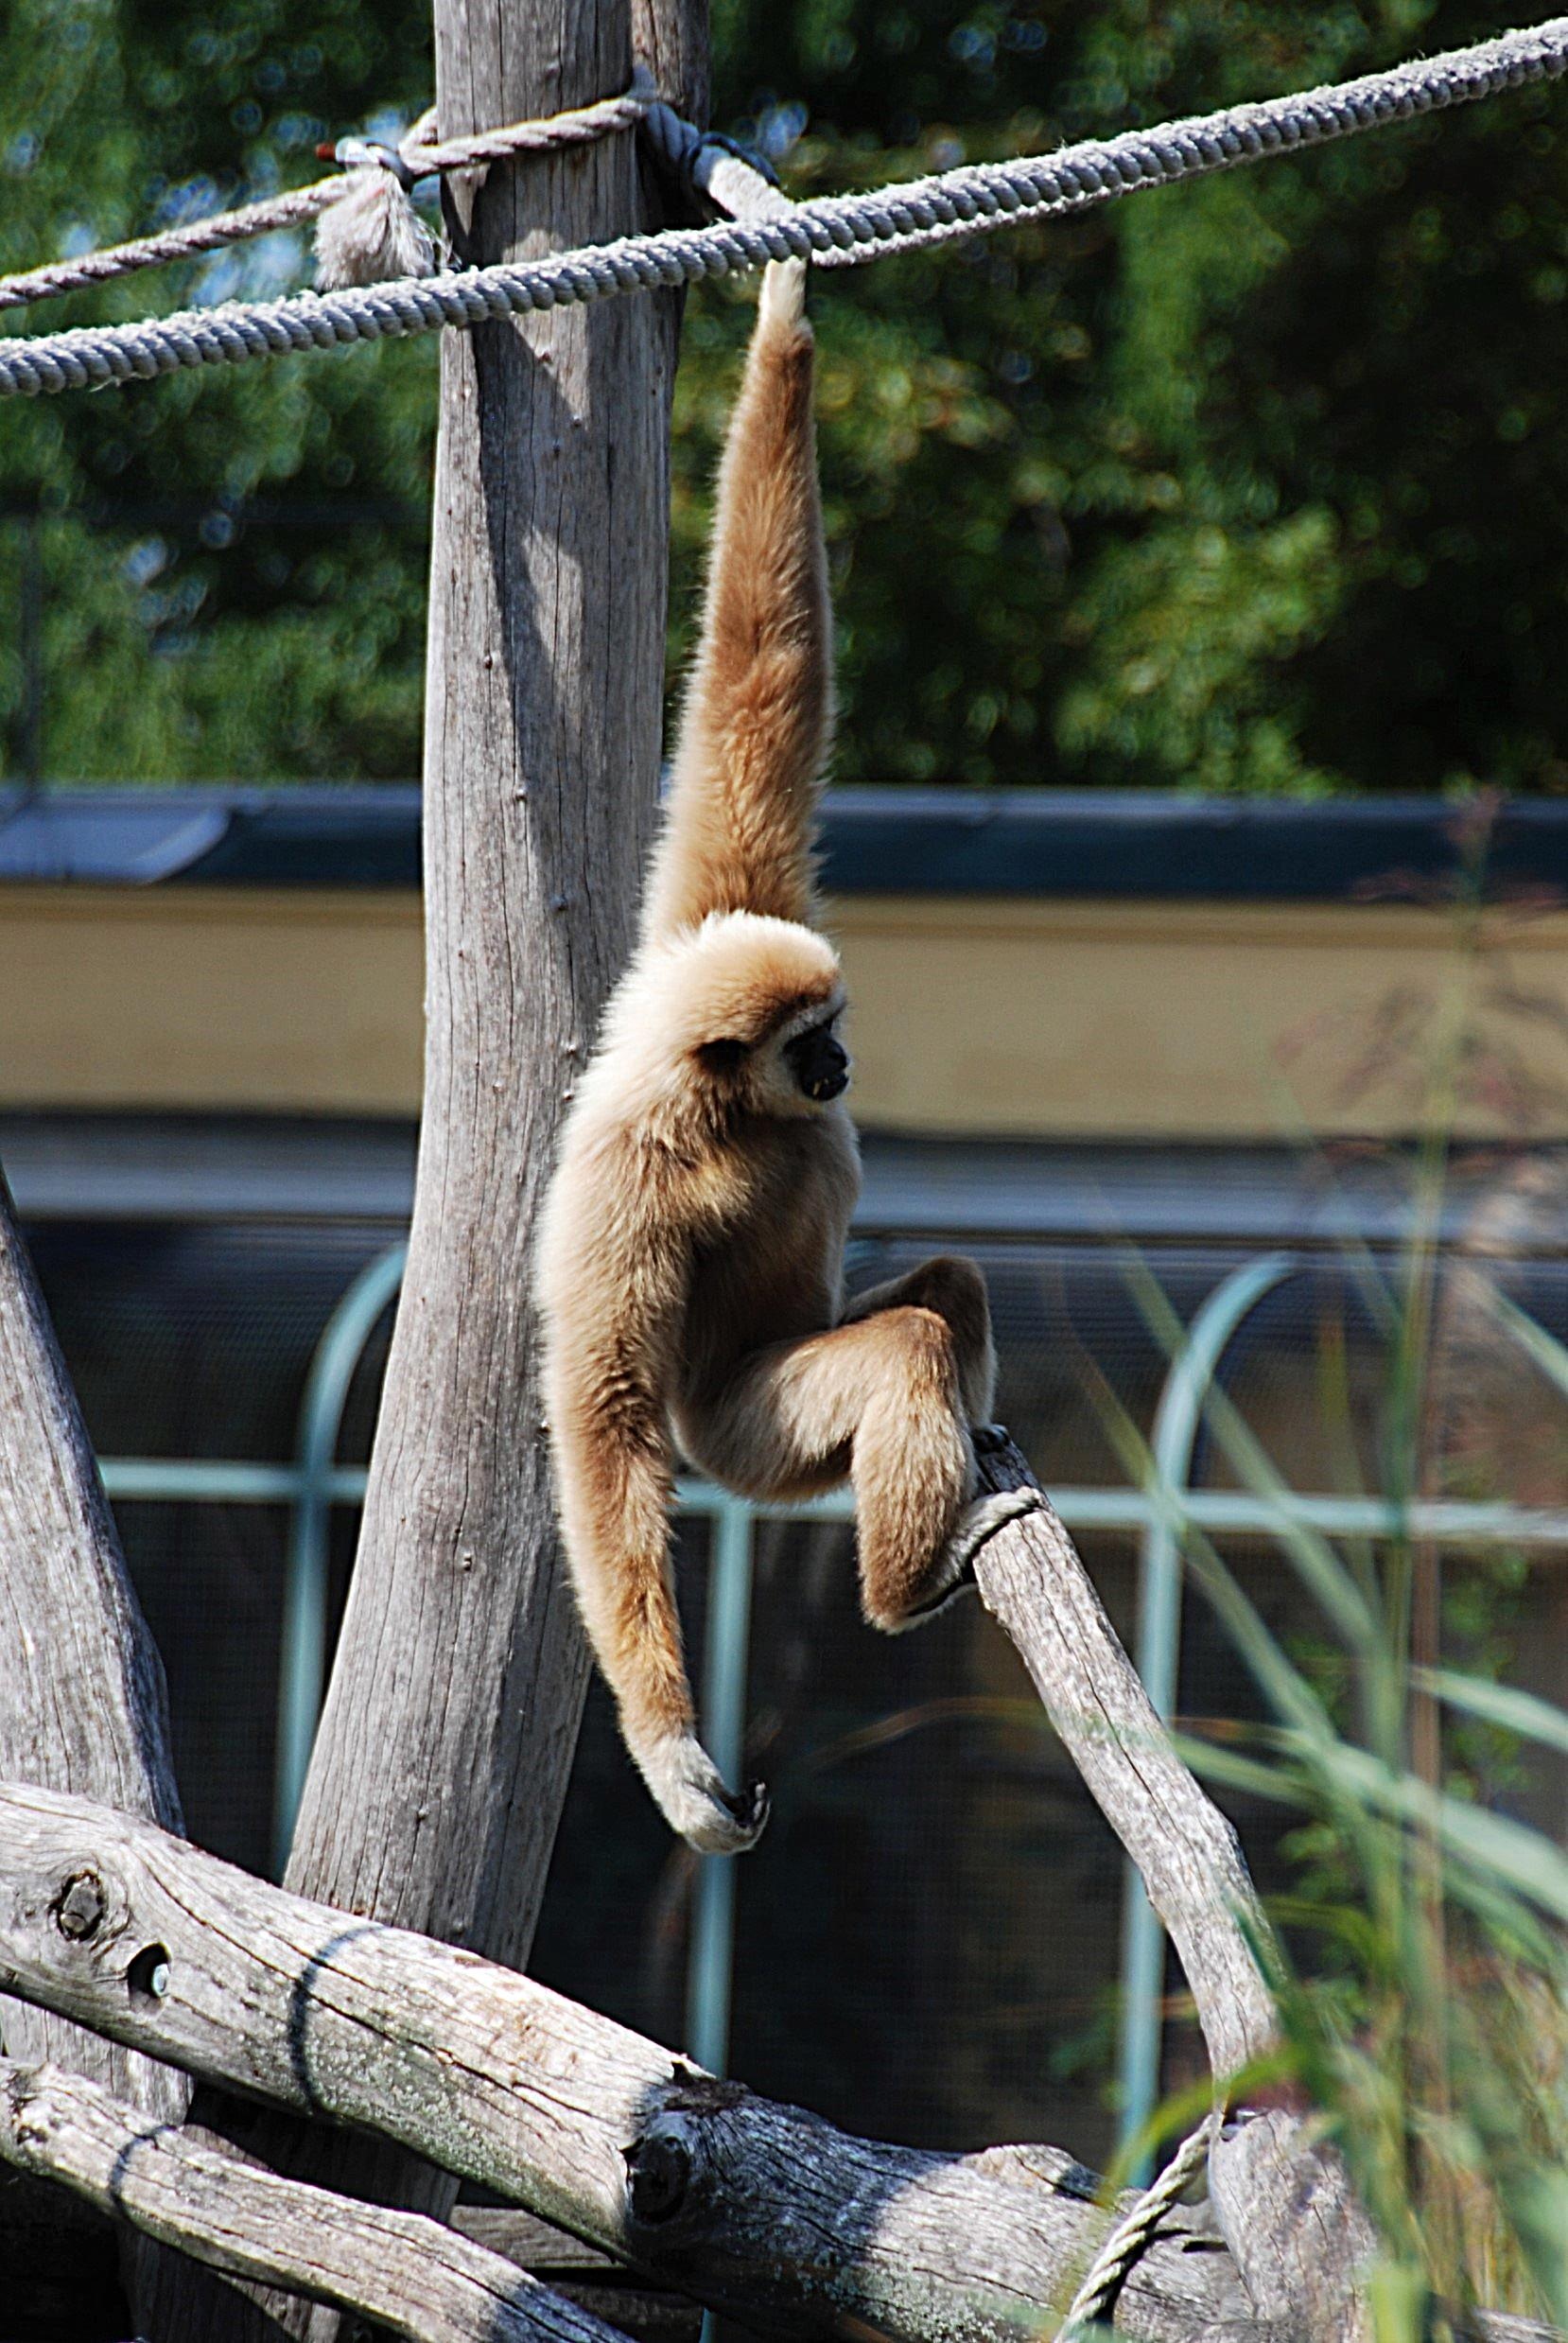
wildlife, zoo, balance, mammal, fauna, primate, gibbon, vertebrate, white handed gibbon